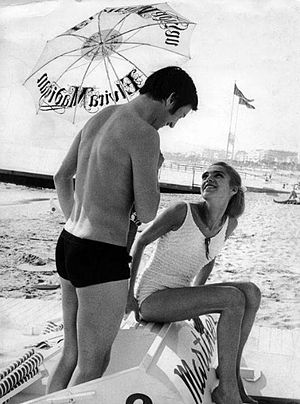
Pia Degermark
Pia Degermark og Thommy Berggren 1967
Pia Charlotte Degermark Caminneci er en svensk skuespillerinde kendt for sin rolle i 1967-filmen Elvira Madigan.